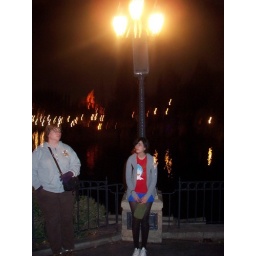
My sister and my mom by the water. Across the water street from Tom Sawyer's Island.